Redstone (rocket family)

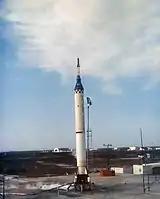

The Mercury-Redstone Launch Vehicle (MRLV), also known as Mercury-Redstone, used the stretched Redstone configuration from the Jupiter-C for six suborbital launches for Project Mercury in 1960 and 1961, including United States' first two human spaceflights: